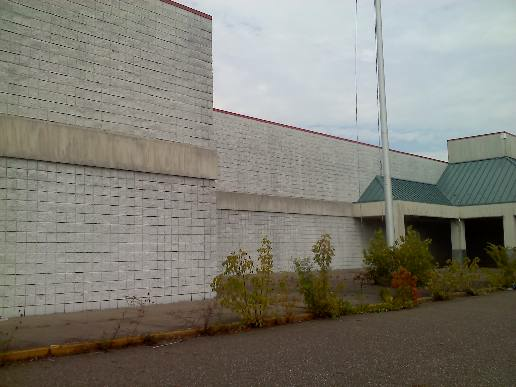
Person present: No